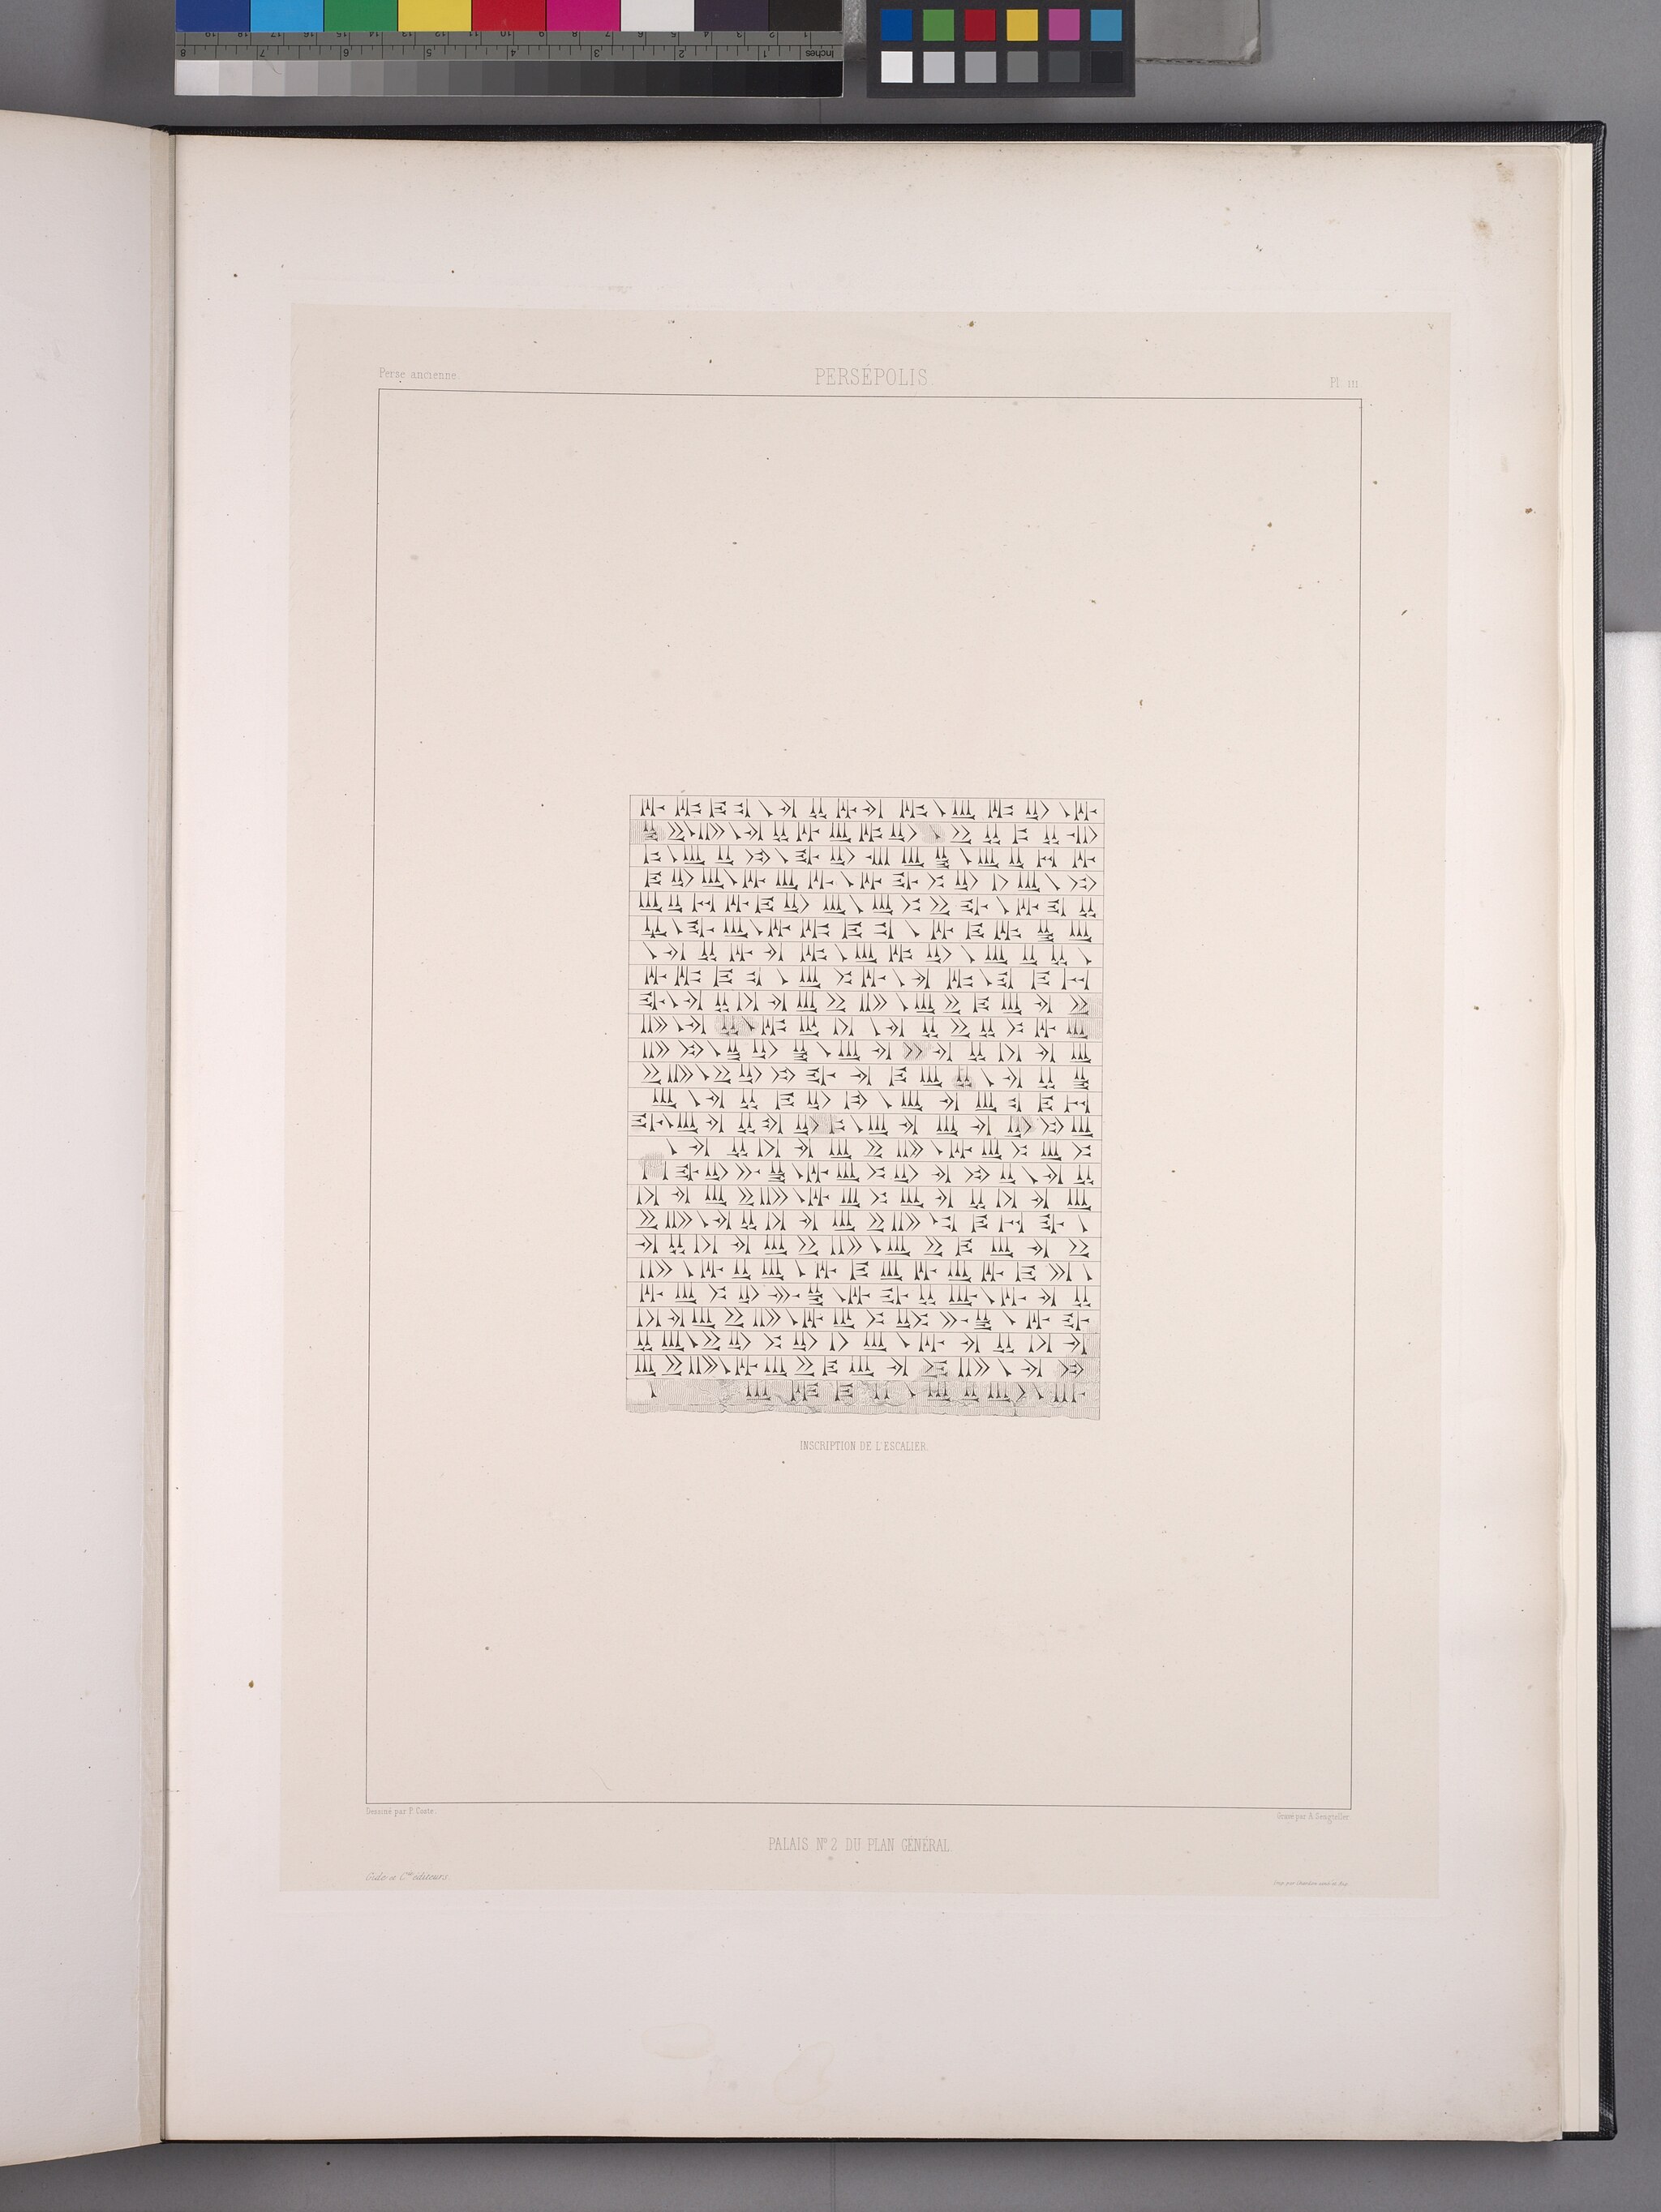
Title: Persépolis. Palais no. 2. Inscription sur le mur de soutènement (NYPL b12482496-1542823)
Description: Persépolis. Palais no. 2. Inscription sur le mur de soutènement
Date: 1851
Categories: Images uploaded by Fæ, PD-old-100-expired, PD-scan (PD-old-auto-expired), Images from the New York Public Library, CC-PD-Mark, Media needing category review as of 28 October 2016, NYPL General Research Division, Persepolis in the 19th century, Voyage en Perse, PD-old missing SDC copyright status, Illustrations of Apadana of Persepolis, Illustrations of Persepolis